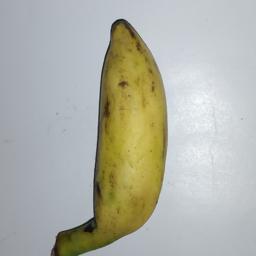
Banana variety: Champa Kola